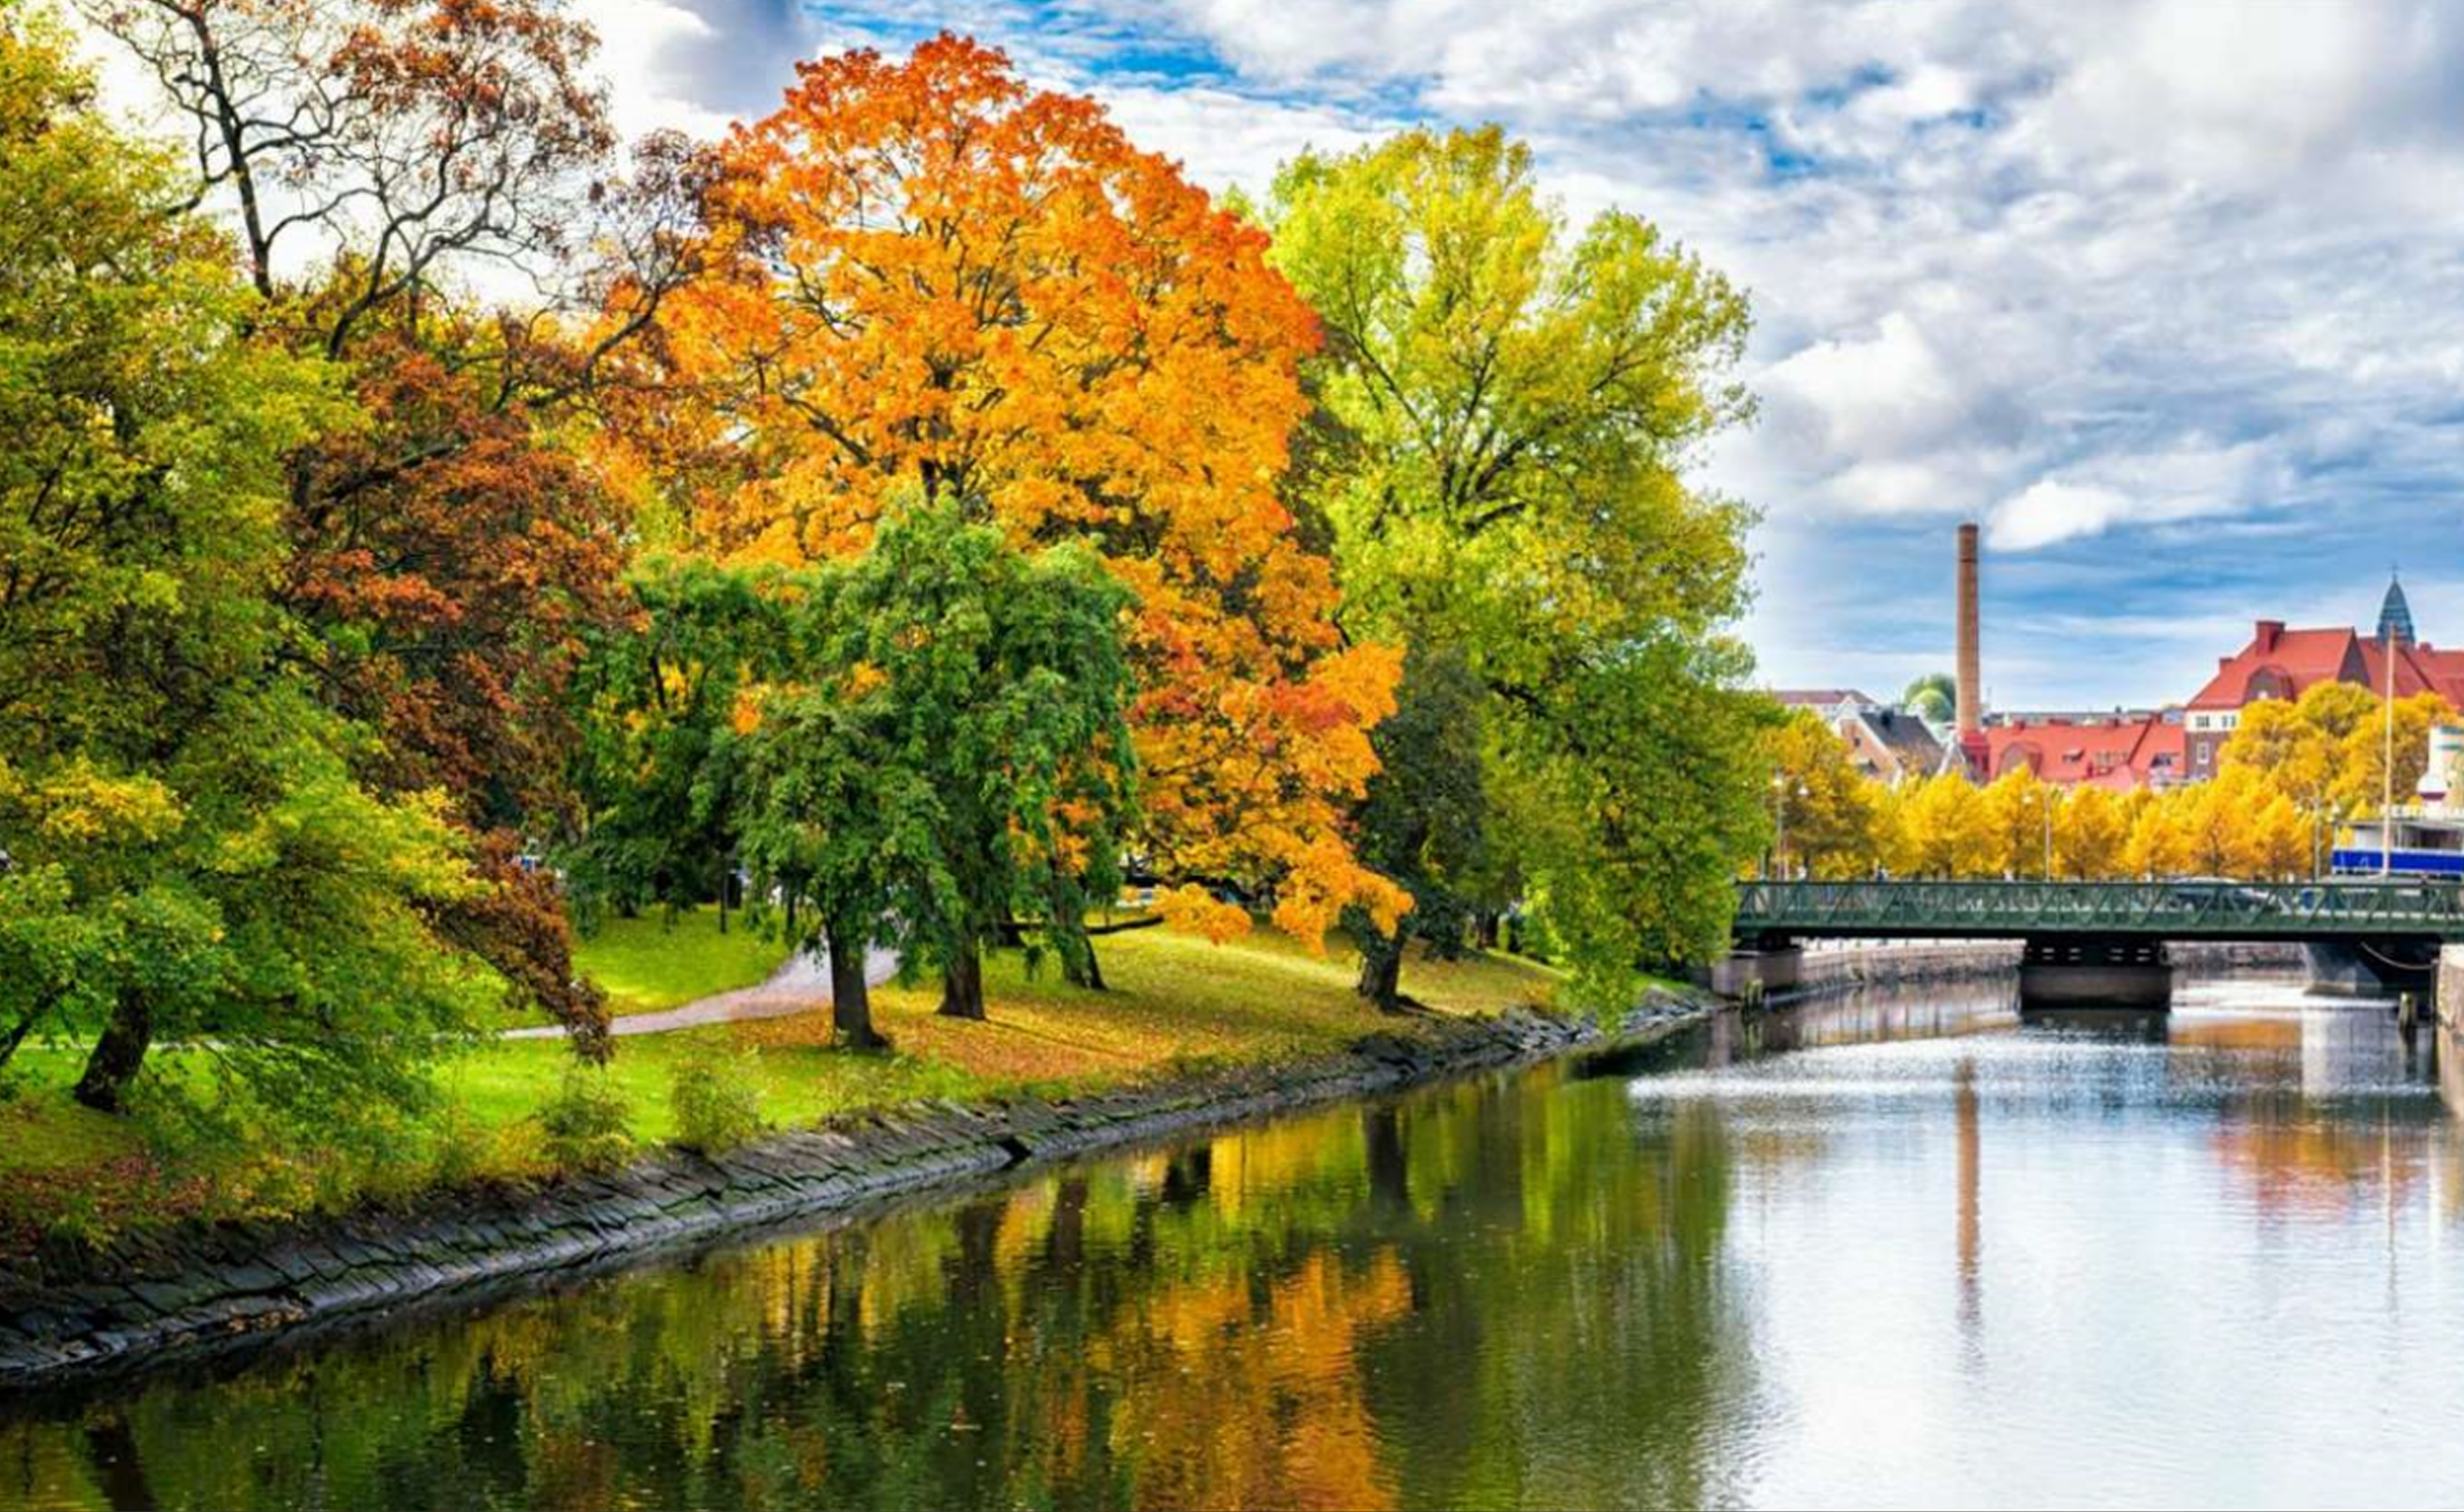
nature, waterway, reflection, leaf, water, autumn, tree, canal, bank, tourist attraction, river, pond, watercourse, sky, plant, landscape, computer wallpaper, lake